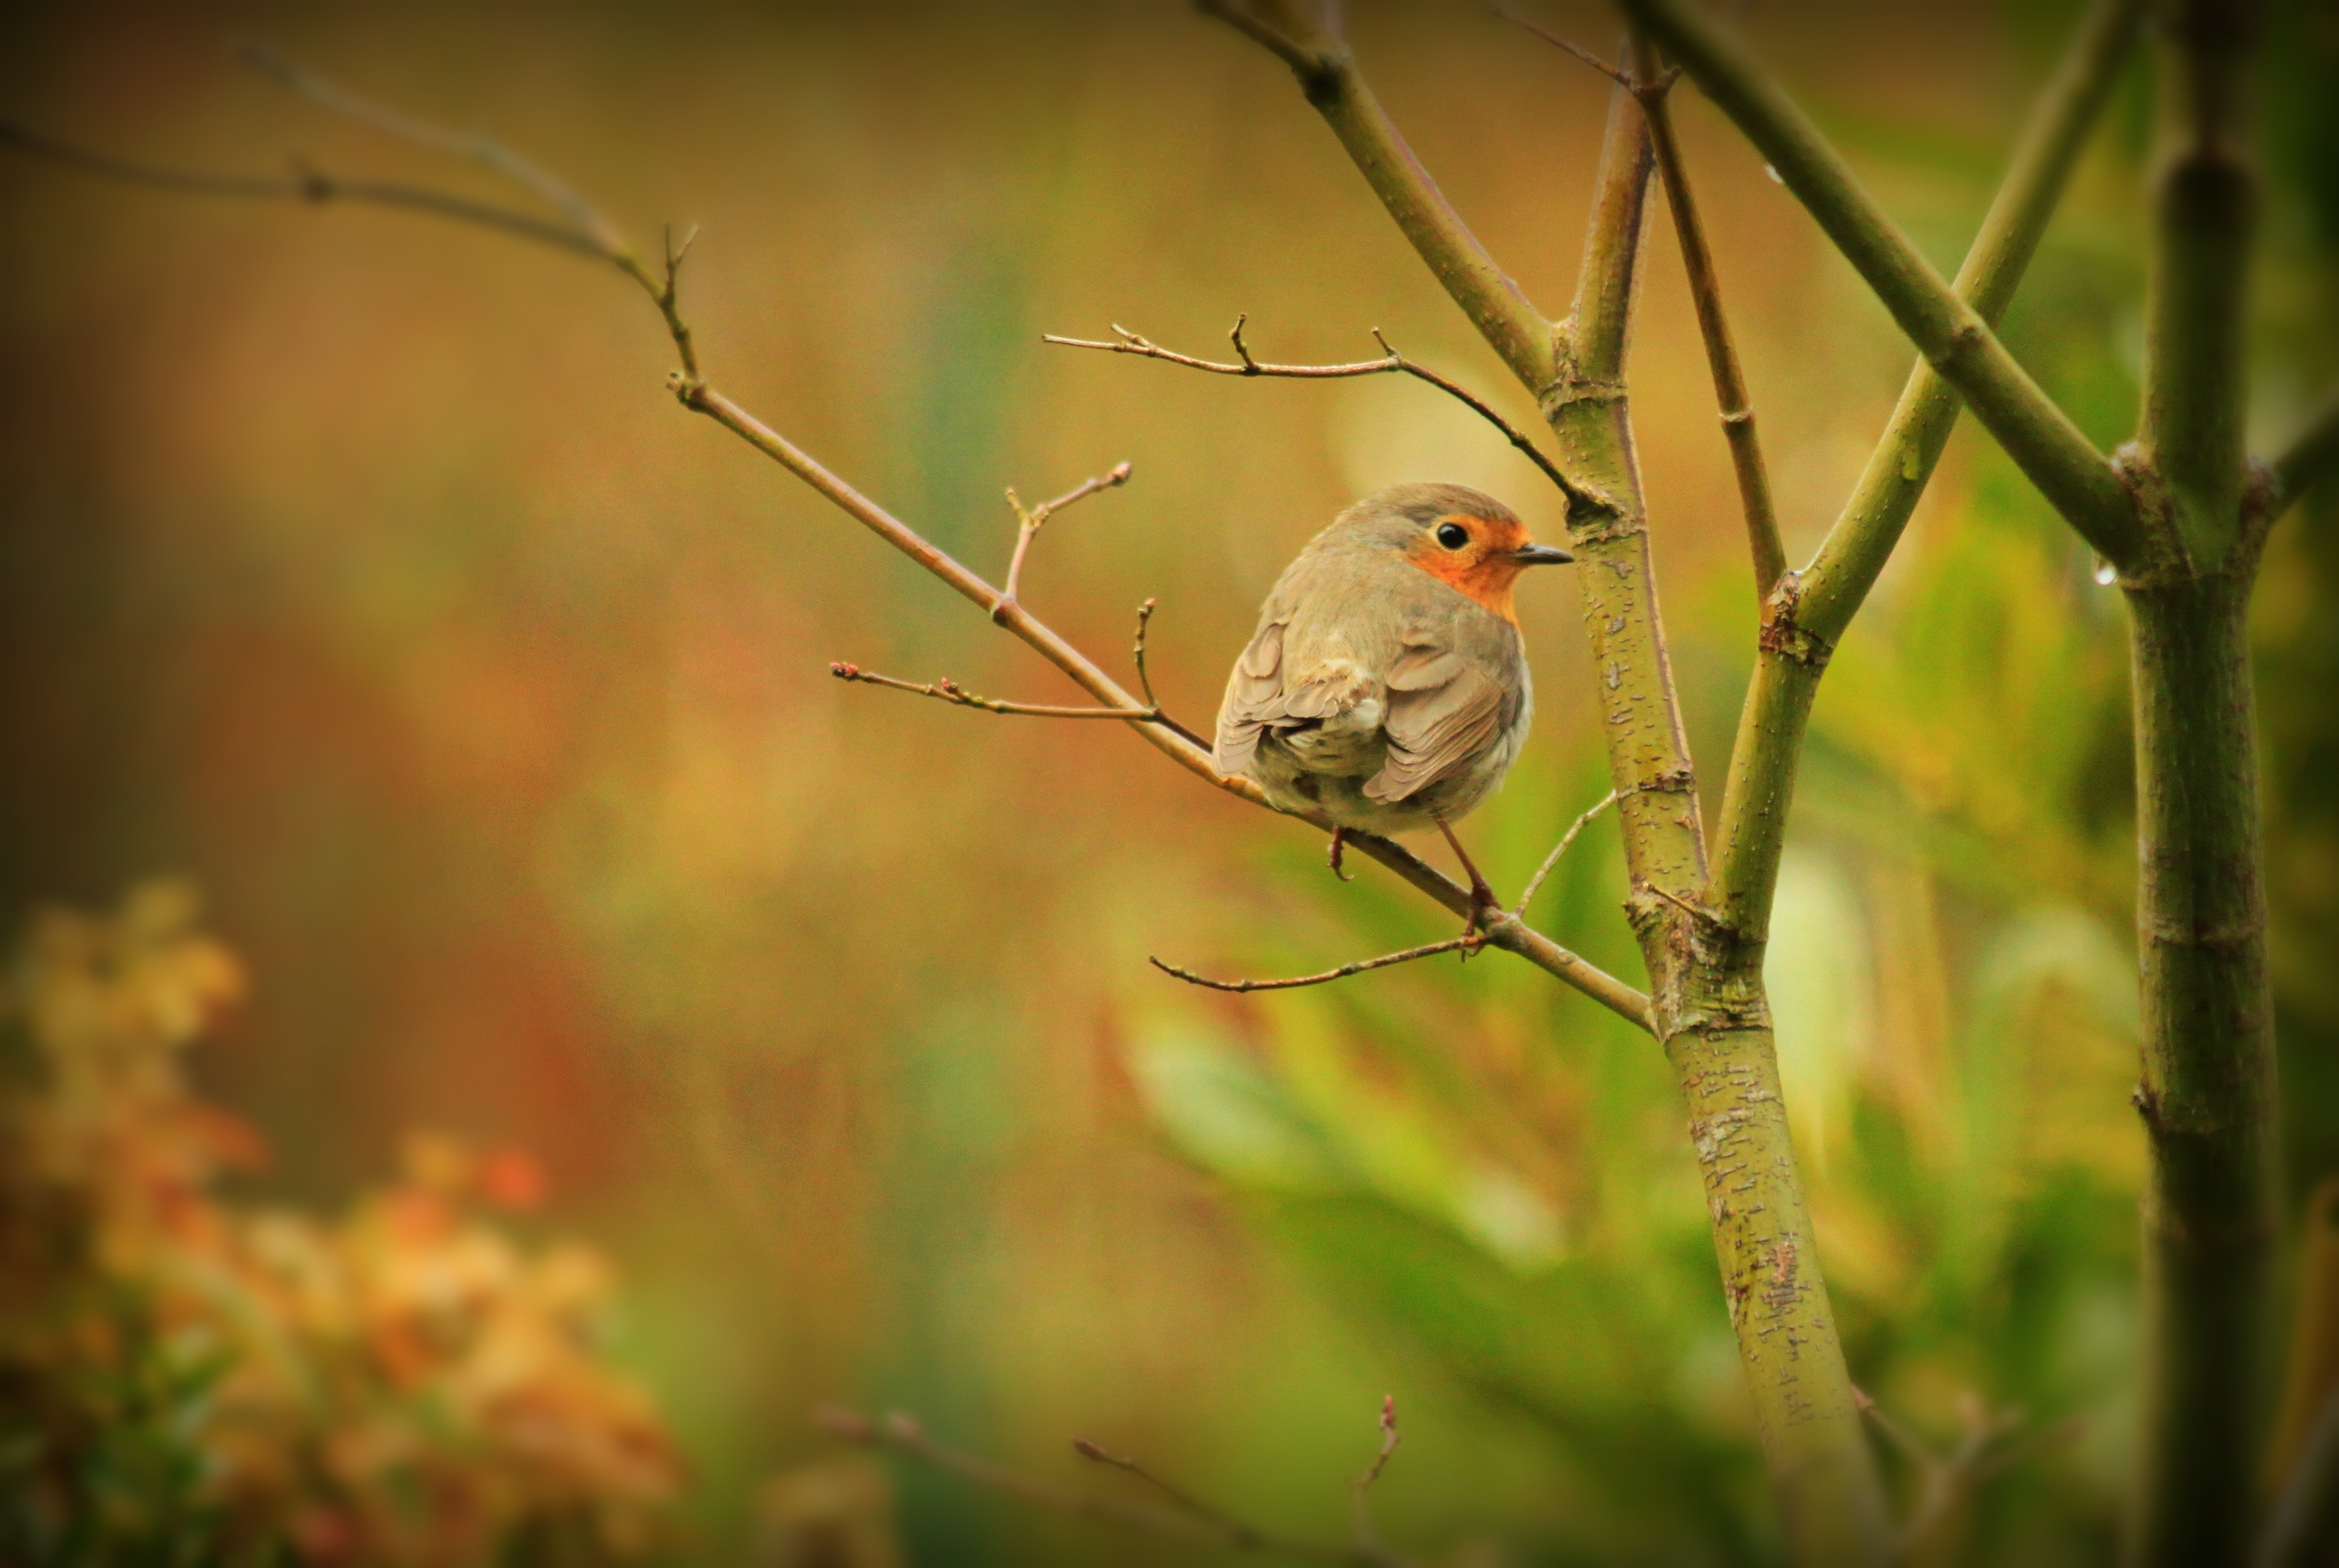
nature, branch, bird, leaf, flower, animal, cute, wildlife, beak, sitting, autumn, close, robin, fauna, plumage, songbird, branches, vertebrate, wild bird, animal world, macro photography, old world flycatcher, perching bird